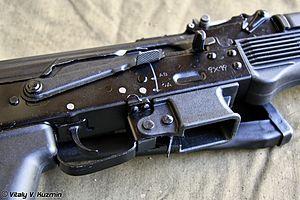
La Vityaz-SN est un Pistolet-mitrailleur d'origine russe utilisant la munitions 9 × 19 mm Parabellum développée par la firme izhmash dès 2004 et produite depuis 2008. Cette arme issue directement de la PP-19 Bizon et inspirée de l'iconique AK-47 est appréciée pour sa robustesse et figure comme le Pistolet-mitrailleur de base des Forces armées de la fédération de Russie et de la Police russe.